Unstoppable (2010 film)

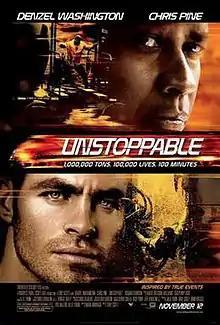
Theatrical release poster

Unstoppable is a 2010 American disaster thriller film directed and produced by Tony Scott, written by Mark Bomback, and starring Denzel Washington and Chris Pine. It is based on the real-life CSX 8888 incident, telling the story of a runaway freight train and the two men who attempt to stop it. It was the last film Scott directed before his death in 2012.